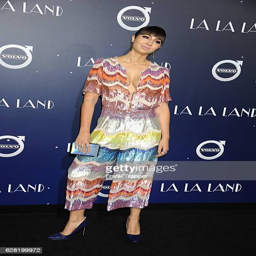
pop artist attends the premiere